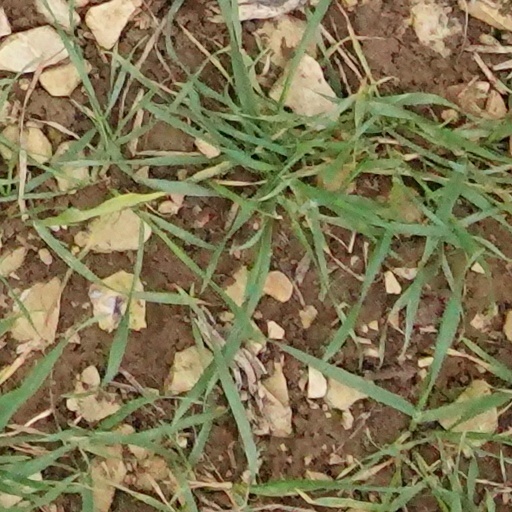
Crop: wheat